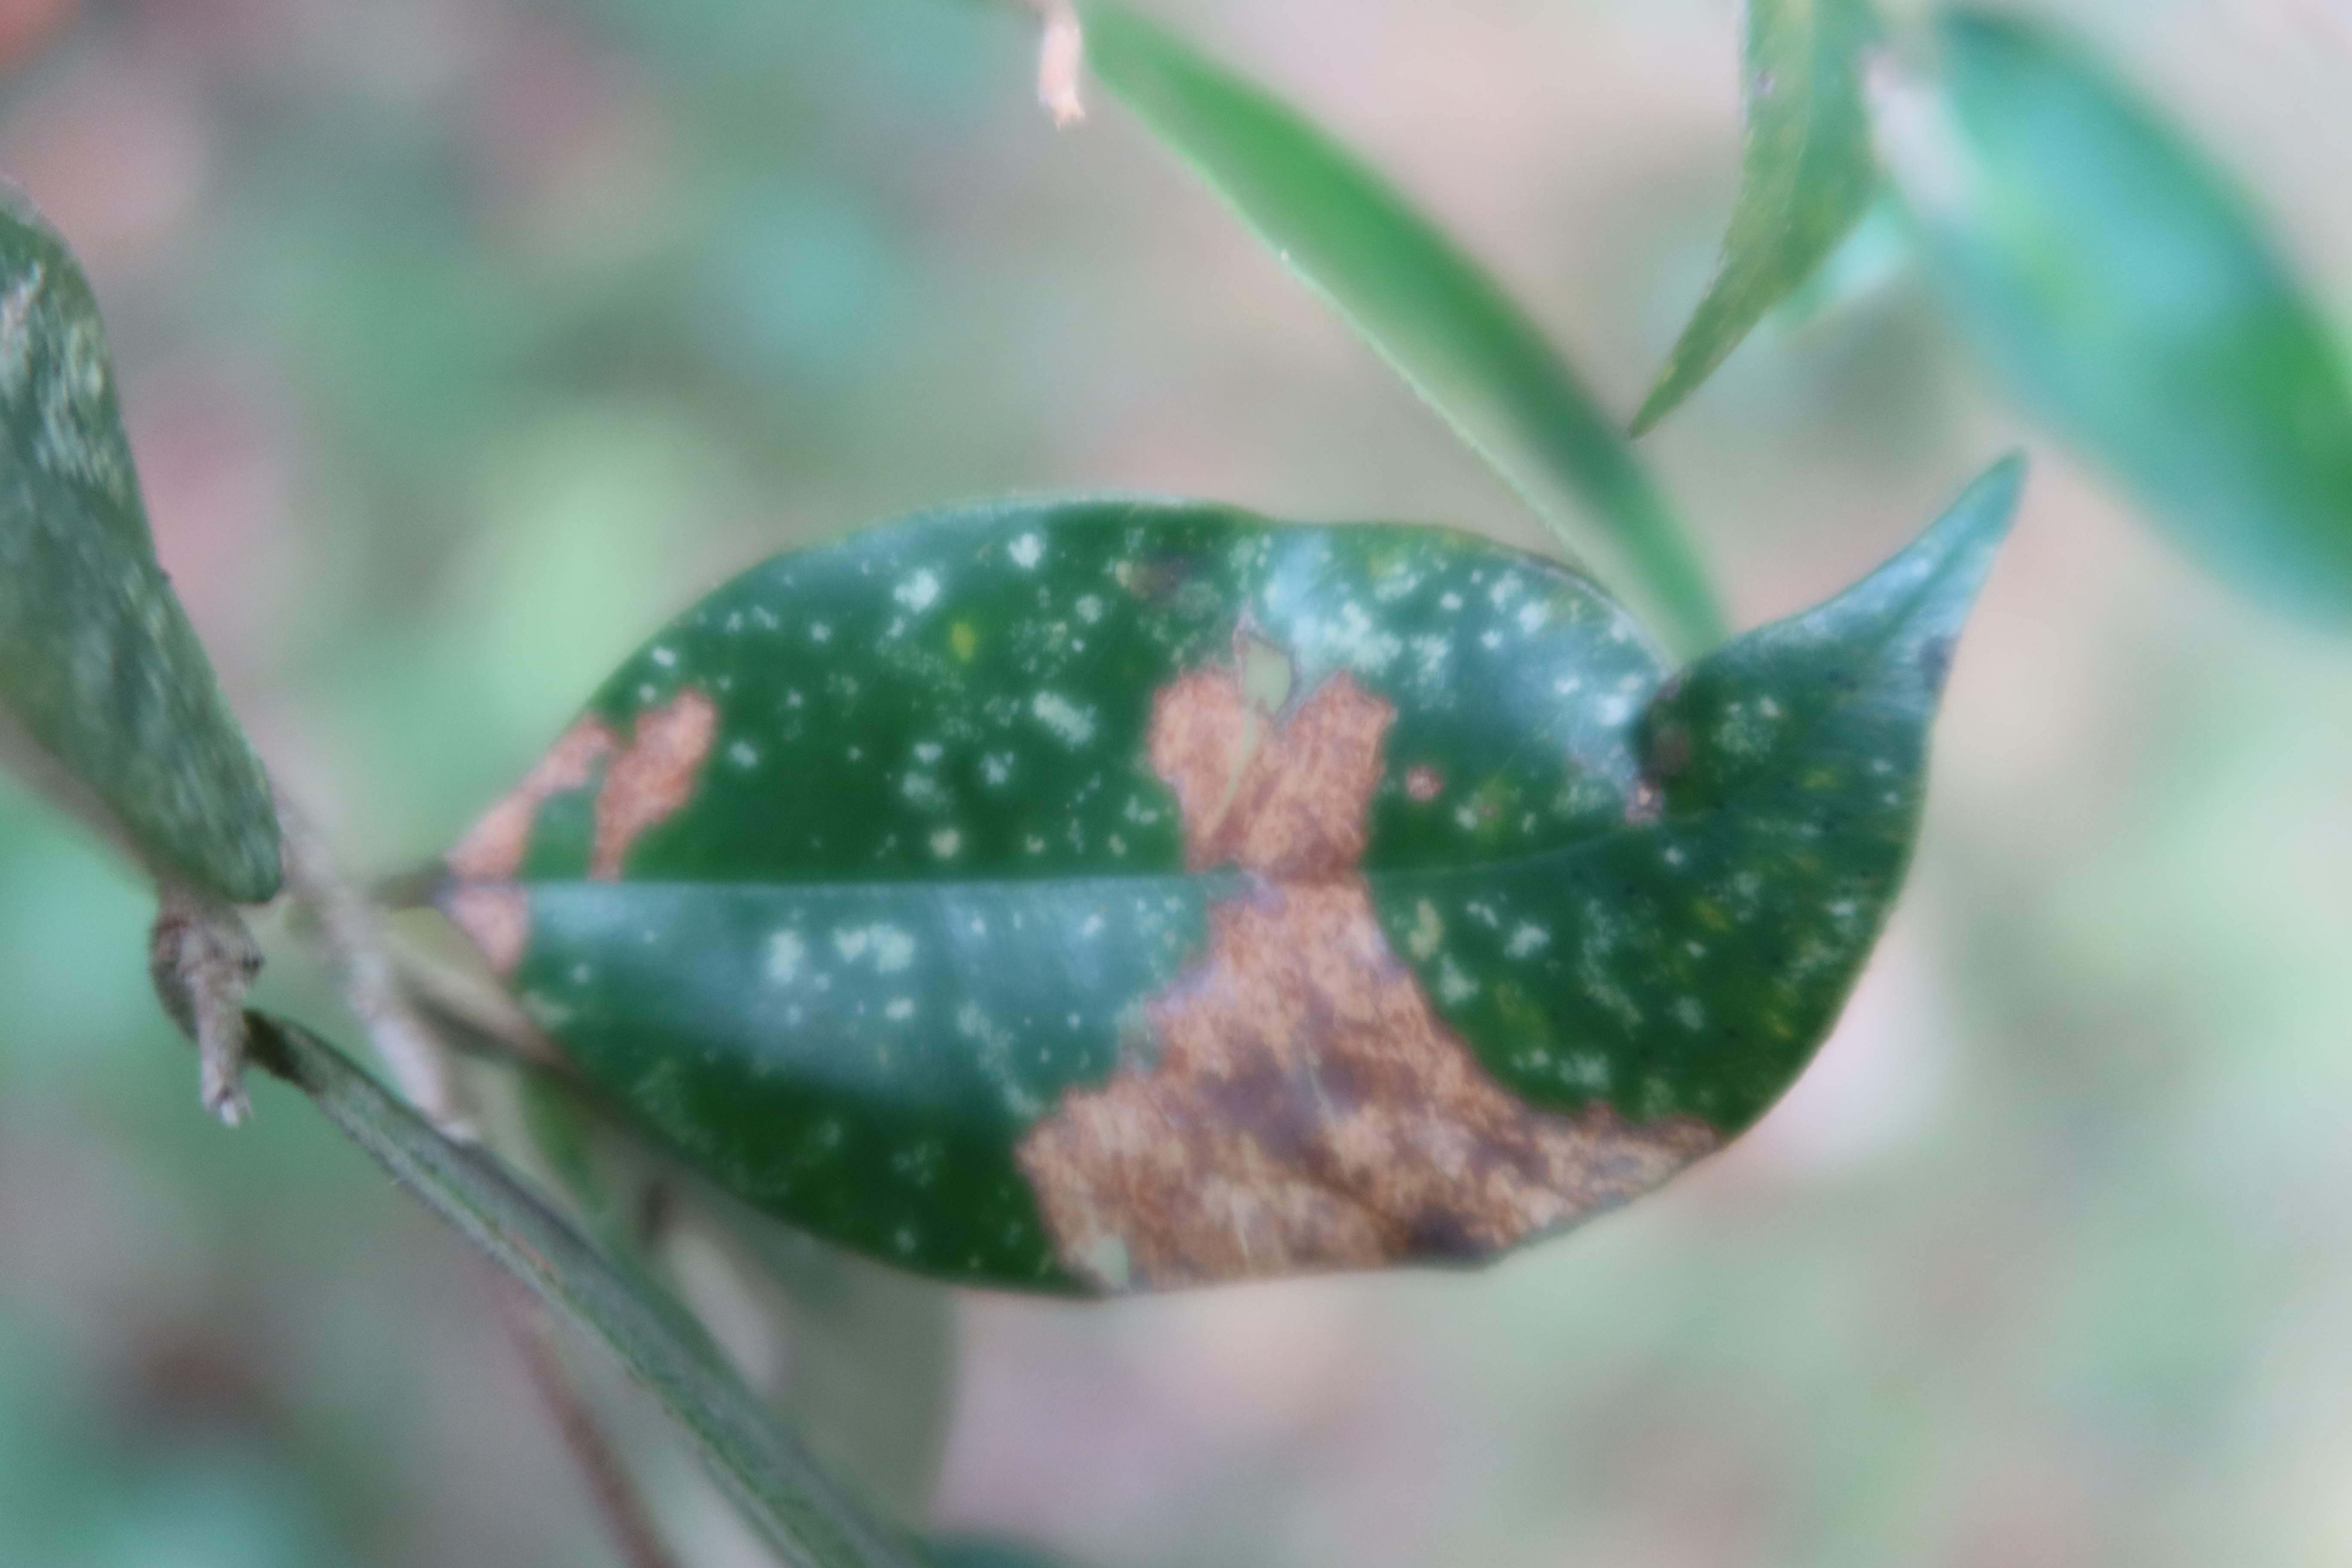
Label: Powdery mildew